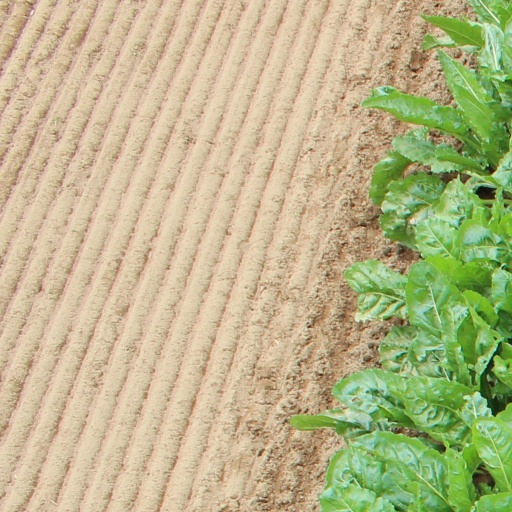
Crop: sugar beet